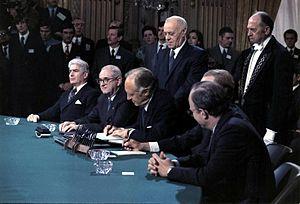
Les accords de Paix de Paris de 1973 sont des accords d'armistice signés le 27 janvier 1973 à l'Hôtel Majestic de Paris pour mettre fin à la guerre du Viêt Nam. Ils ont été conclus entre les États-Unis et la République démocratique du Viêt Nam, la République du Viêt Nam et le Gouvernement révolutionnaire provisoire de la République du Sud Viêt Nam formé par le Front national de libération.
X-Men: Days of Future Past ou X-Men : Jours d’un avenir passé au Québec, est un film de super-héros américano-britannique réalisé par Bryan Singer, sorti en 2014.
La guerre du Viêt Nam est une guerre qui se déroule au Viêt Nam et oppose, de 1955 à 1975, d'une part la république démocratique du Viêt Nam avec son armée populaire vietnamienne — soutenue matériellement par le bloc de l'Est et la Chine — et le Front national de libération du Sud Viêt Nam, et d'autre part la république du Viêt Nam, militairement soutenue par l'armée des États-Unis appuyée par plusieurs alliés.
La guerre froide est la période de tensions et de confrontations idéologiques et politiques entre les deux superpuissances que furent les États-Unis et l’URSS et leurs alliés respectifs, entre 1947 et la dislocation de l'Union soviétique en 1991.
The Peninsula Paris est un palace situé au 19, avenue Kléber dans le 16ᵉ arrondissement de Paris, à quelques pas de l'Arc de Triomphe de l'Étoile et de l'avenue des Champs-Élysées. L’hôtel fait partie du groupe The Peninsula Hotels, détenu par The Hongkong and Shanghai Hotels et Katara Hospitality. The Peninsula Paris est le dixième hôtel de la marque et le premier en Europe.
1973 est une année commune commençant un lundi.